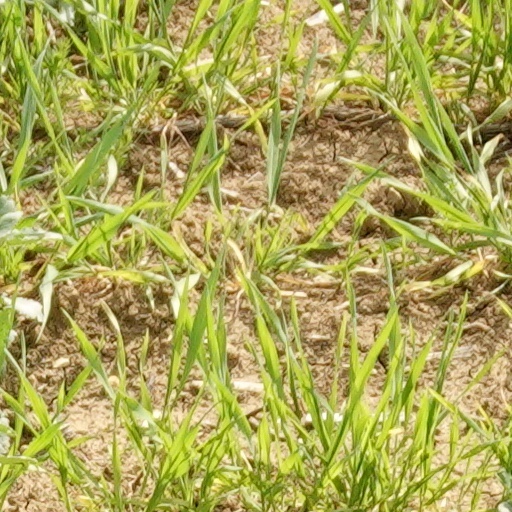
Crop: wheat